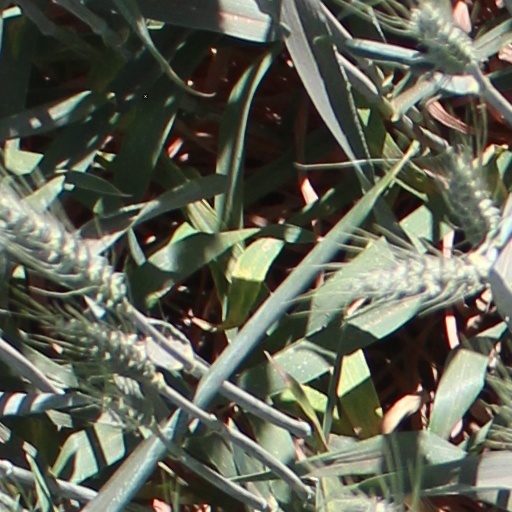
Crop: wheat